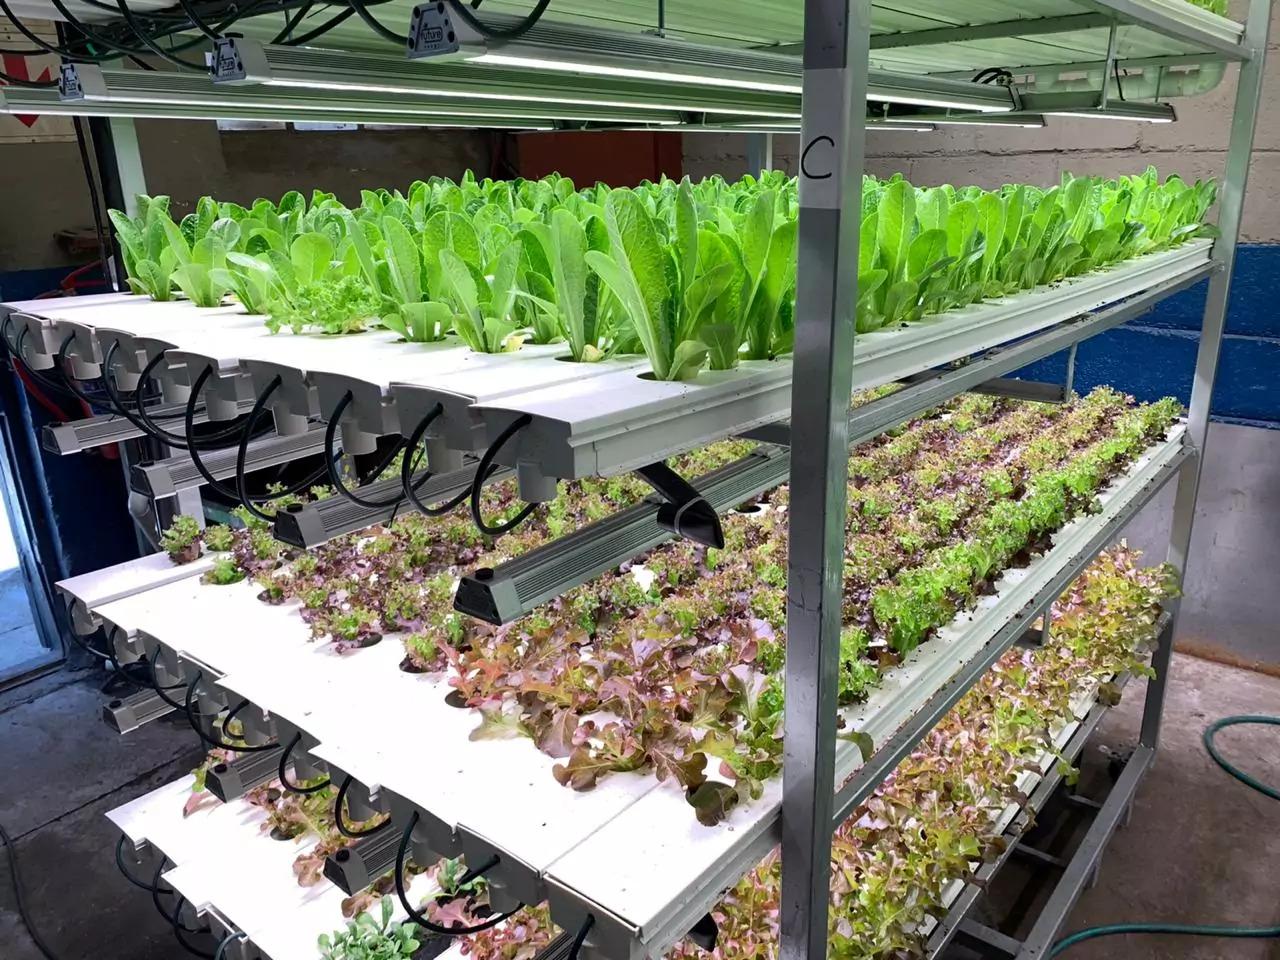
Eneo lililotengenezwa na kuezekwa kwa ustadi lenye mimea iliyoota na kuchipua kwa rangi ya kijani kibichi, kuashiria ni eneo litumikalo kwa ajili ya kilimo cha haidroponi ya sayansi bila kutumia udongo.